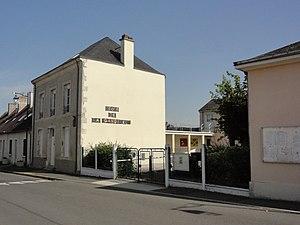
Dangeul (Sarthe) école
Dangeul est une commune française, située dans le département de la Sarthe en région Pays de la Loire, peuplée de 473 habitants.